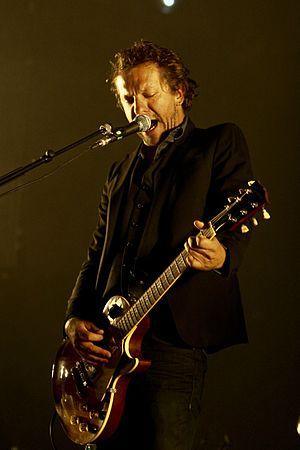
DEUS aux Eurockéennes 2008